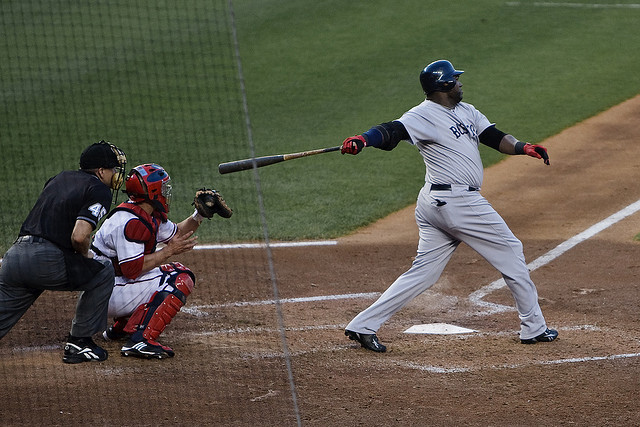
cầu thủ đánh bóng  cầu thủ bắt bóng và trọng tài đang đứng ở gôn